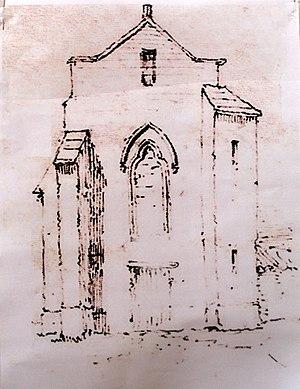
Saint-Loubès chapelle Saint-Loup Façade Est(Drouyn c 1855)
La chapelle Saint-Loup est une chapelle romane du XIIᵉ siècle située sur la commune de Saint-Loubès, dans le département de la Gironde, en France.